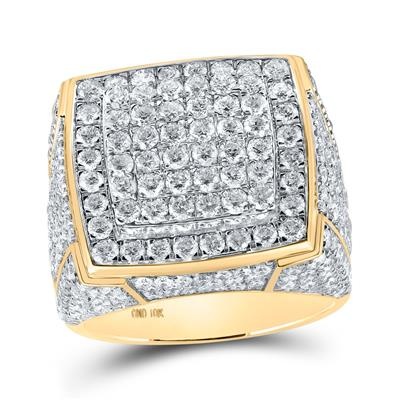
10k or 14k Yellow Gold Diamond Square Ring 4-7/8 CTTW
Specifications Barcode 160051 Ring Size 10 Metal Type 10kt or 14k Solid Yellow Gold Approx. Gram Weight 10.04 Total Gemstone Carat Weight 4 & 7/8 Primary Gem Type Diamond Primary Gem Shape Round Primary Gem Color G-H Primary Gem Clarity I2 Primary Gem Setting Prong-set Primary Gem Carat Weight 4.92 Design No. GNDRG780
Brand: Grillz Masters
Category: Apparel & Accessories > Jewelry > Rings